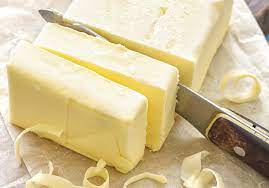
Waaw nataal bii de gis naa ci bëer, bëer bu ñuy dagg, gis ci paaka. Jot na caa dagg sax ñaari dagg am yum xoos wàcce ci suuf.